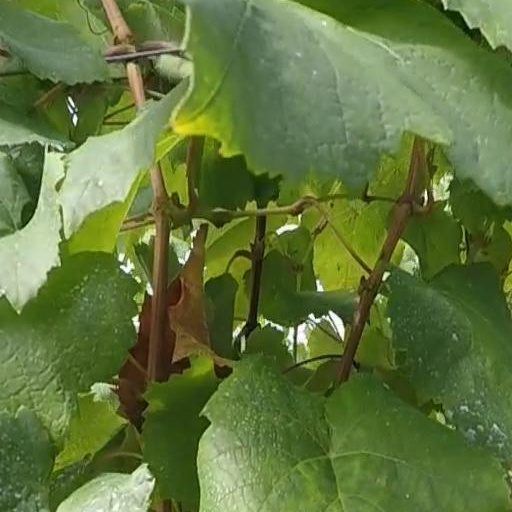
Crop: grape